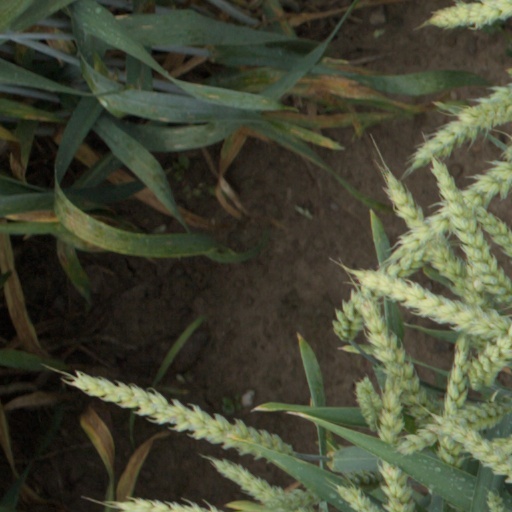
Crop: wheat